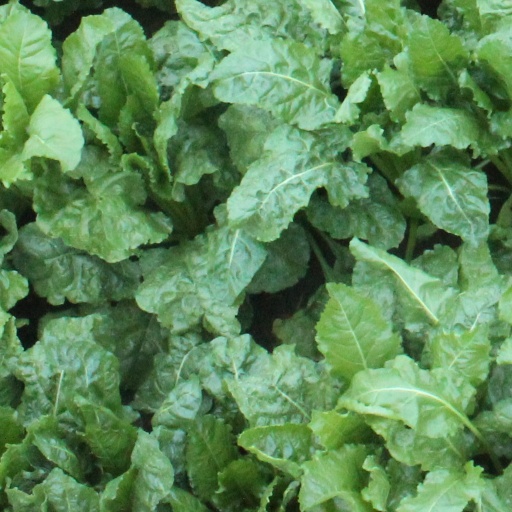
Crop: sugar beet